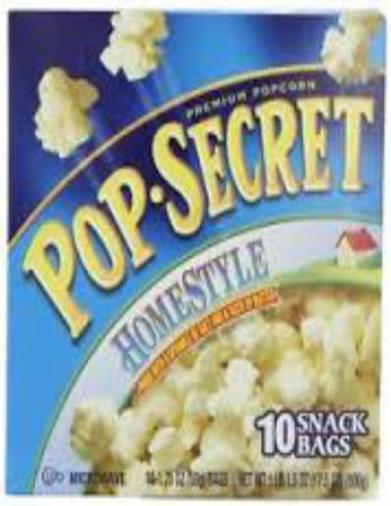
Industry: Food